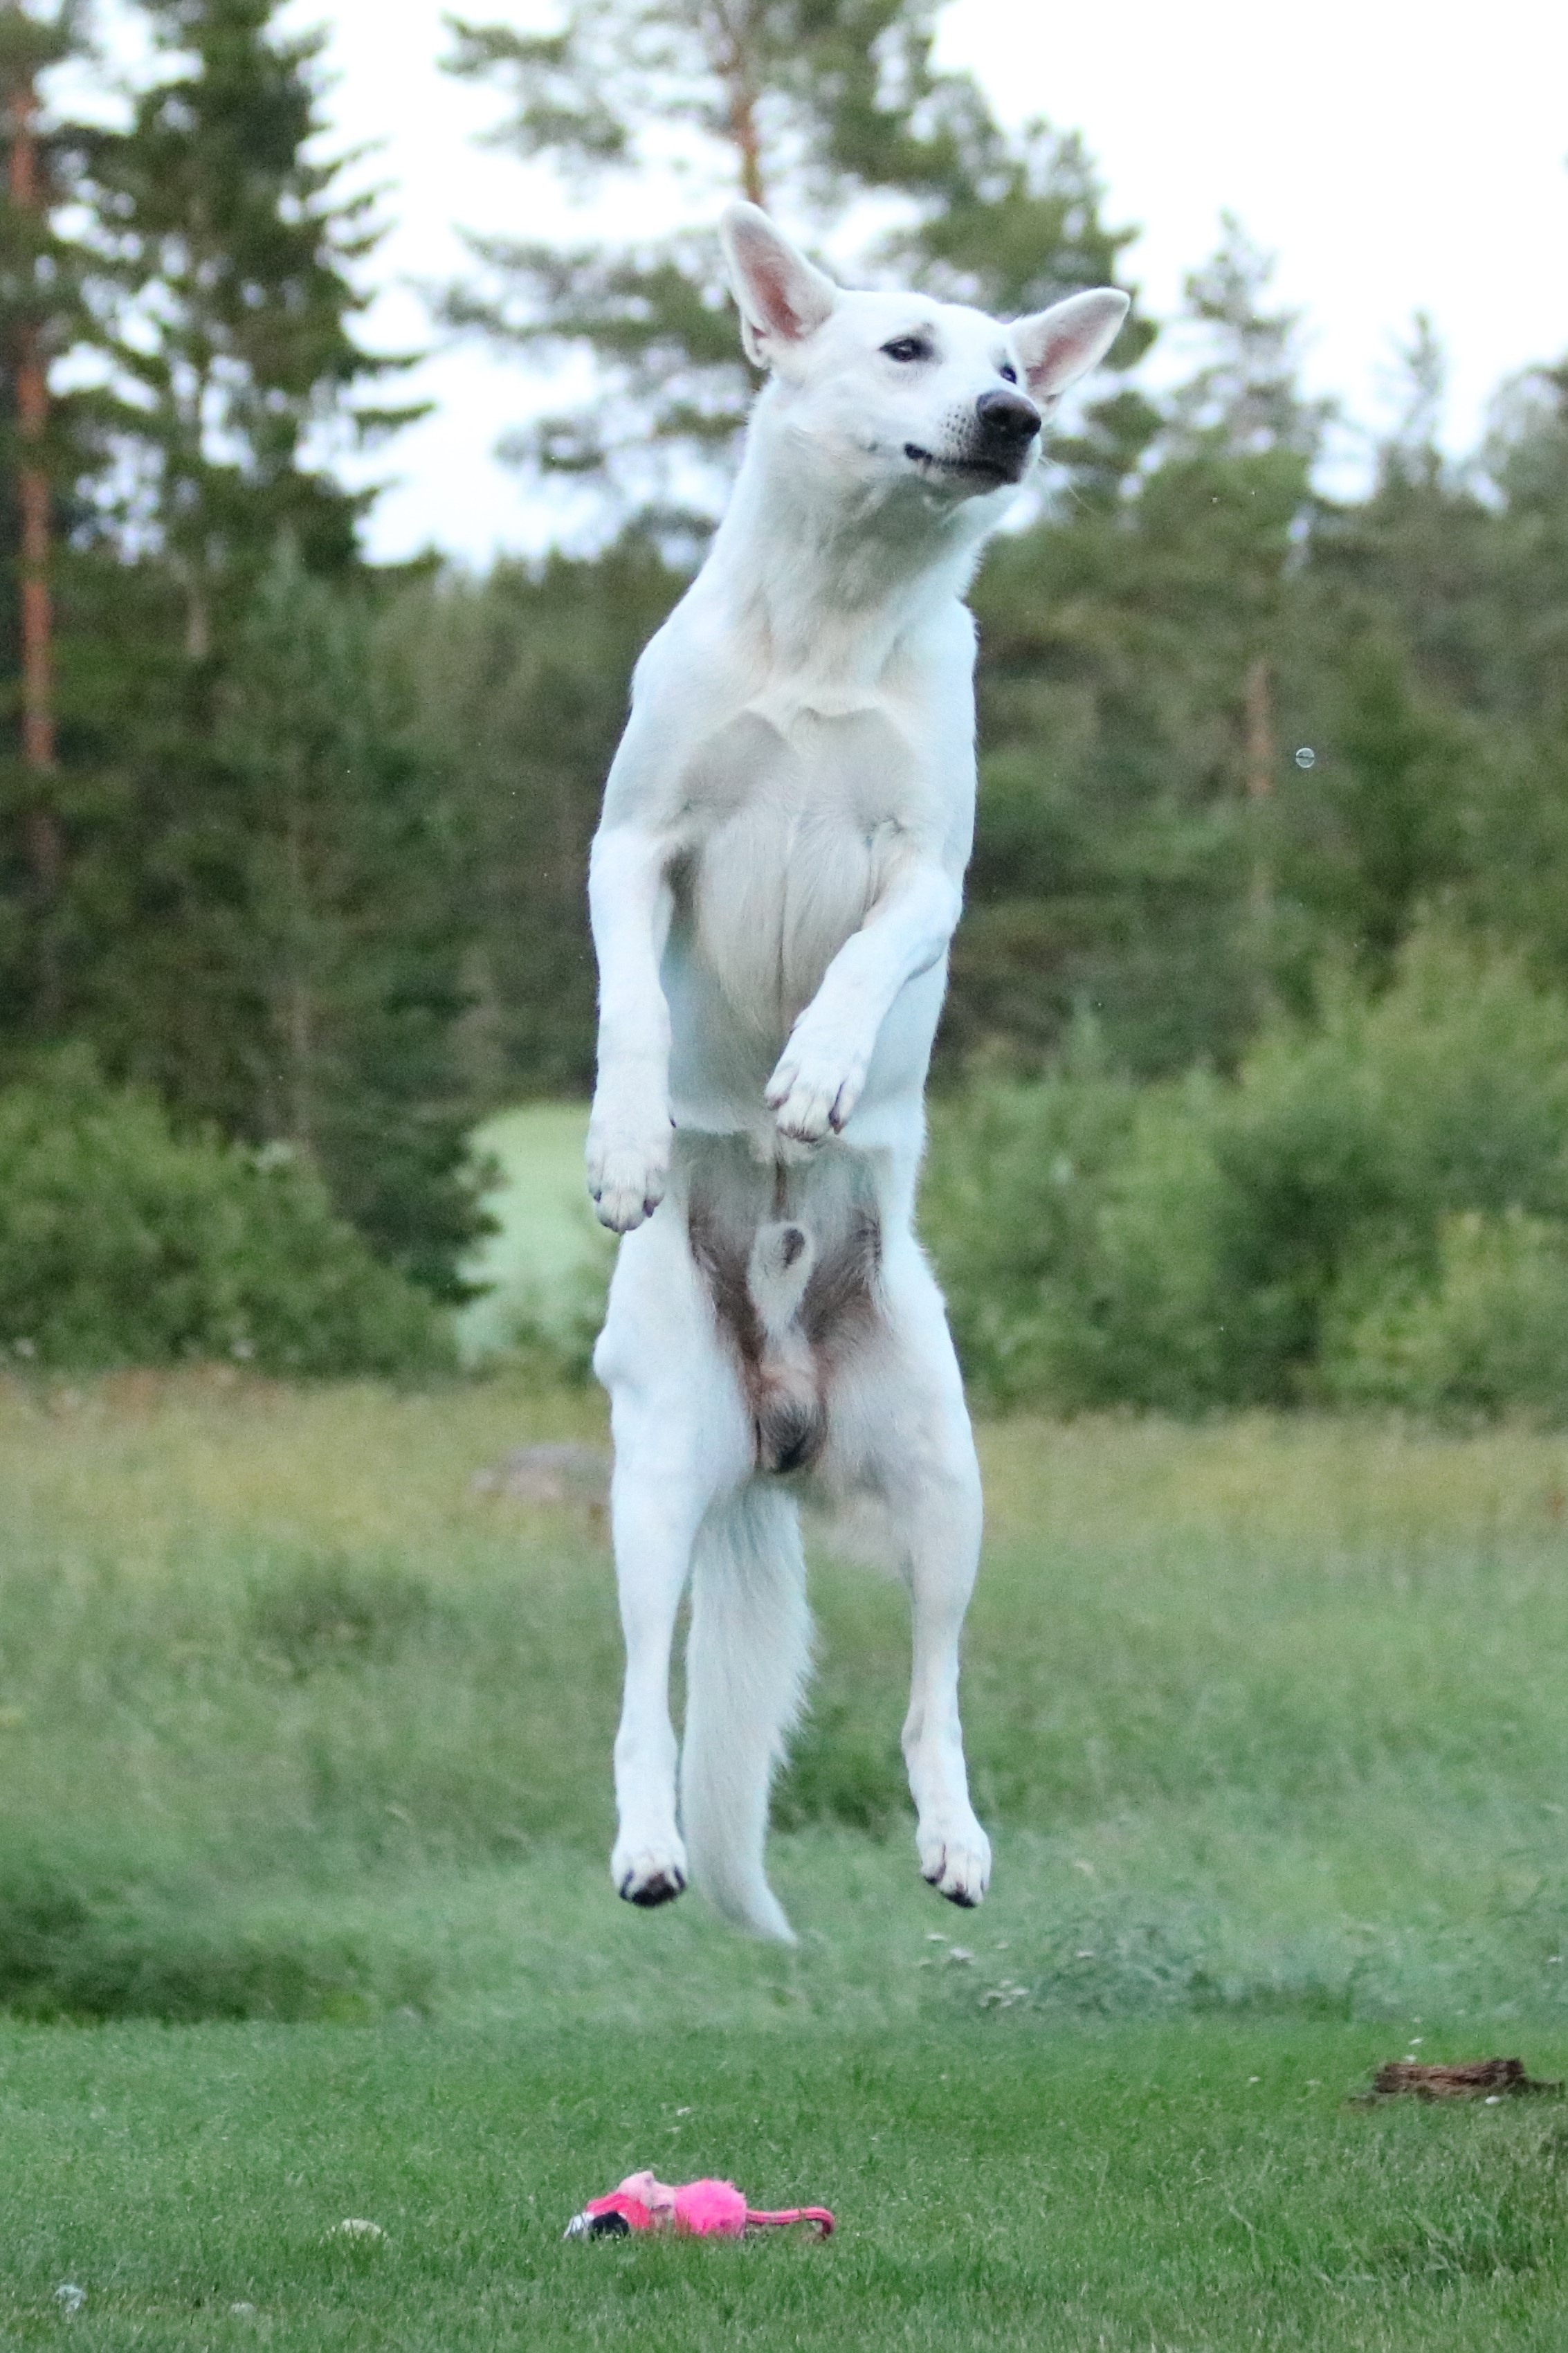
white, dog, animal, jump, summer, pet, mammal, vertebrate, rate, white shepherd, bounce, dog jumps, white shepherd dog, shepherd dog, jumping dog, dog like mammal, wolfdog, berger blanc suisse